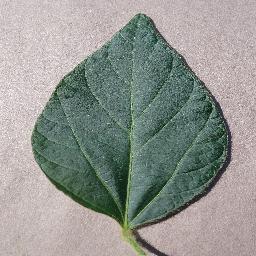
Label: Soybean___healthy